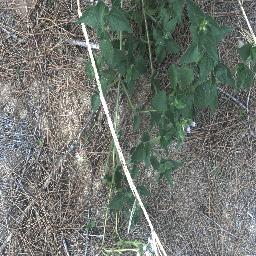
Label: siam_weed